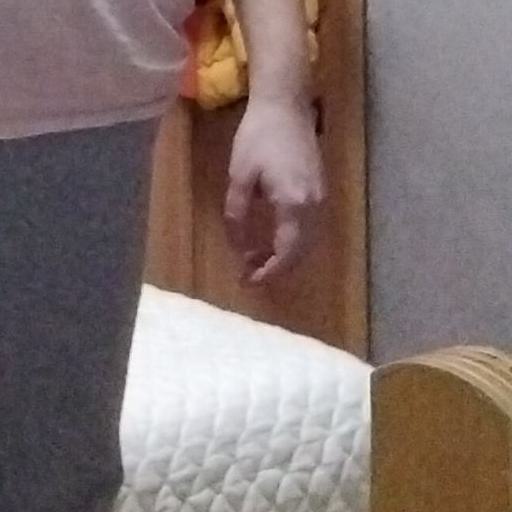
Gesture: no_gesture